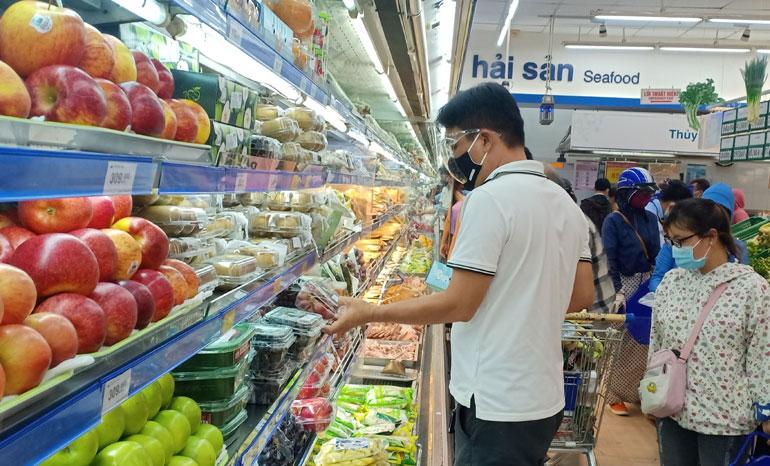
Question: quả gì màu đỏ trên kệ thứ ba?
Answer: quả táo